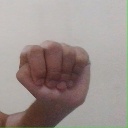
अक्षर: ठ